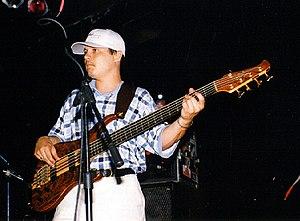
Trevor Dunn est un musicien américain. Ses instruments principaux sont la basse et la contrebasse. Dunn a un diplôme en musique, et a appris à jouer la contrebasse à l'université. Dunn préfère jouer des partitions de basse simples dans les compositions d'autrui.